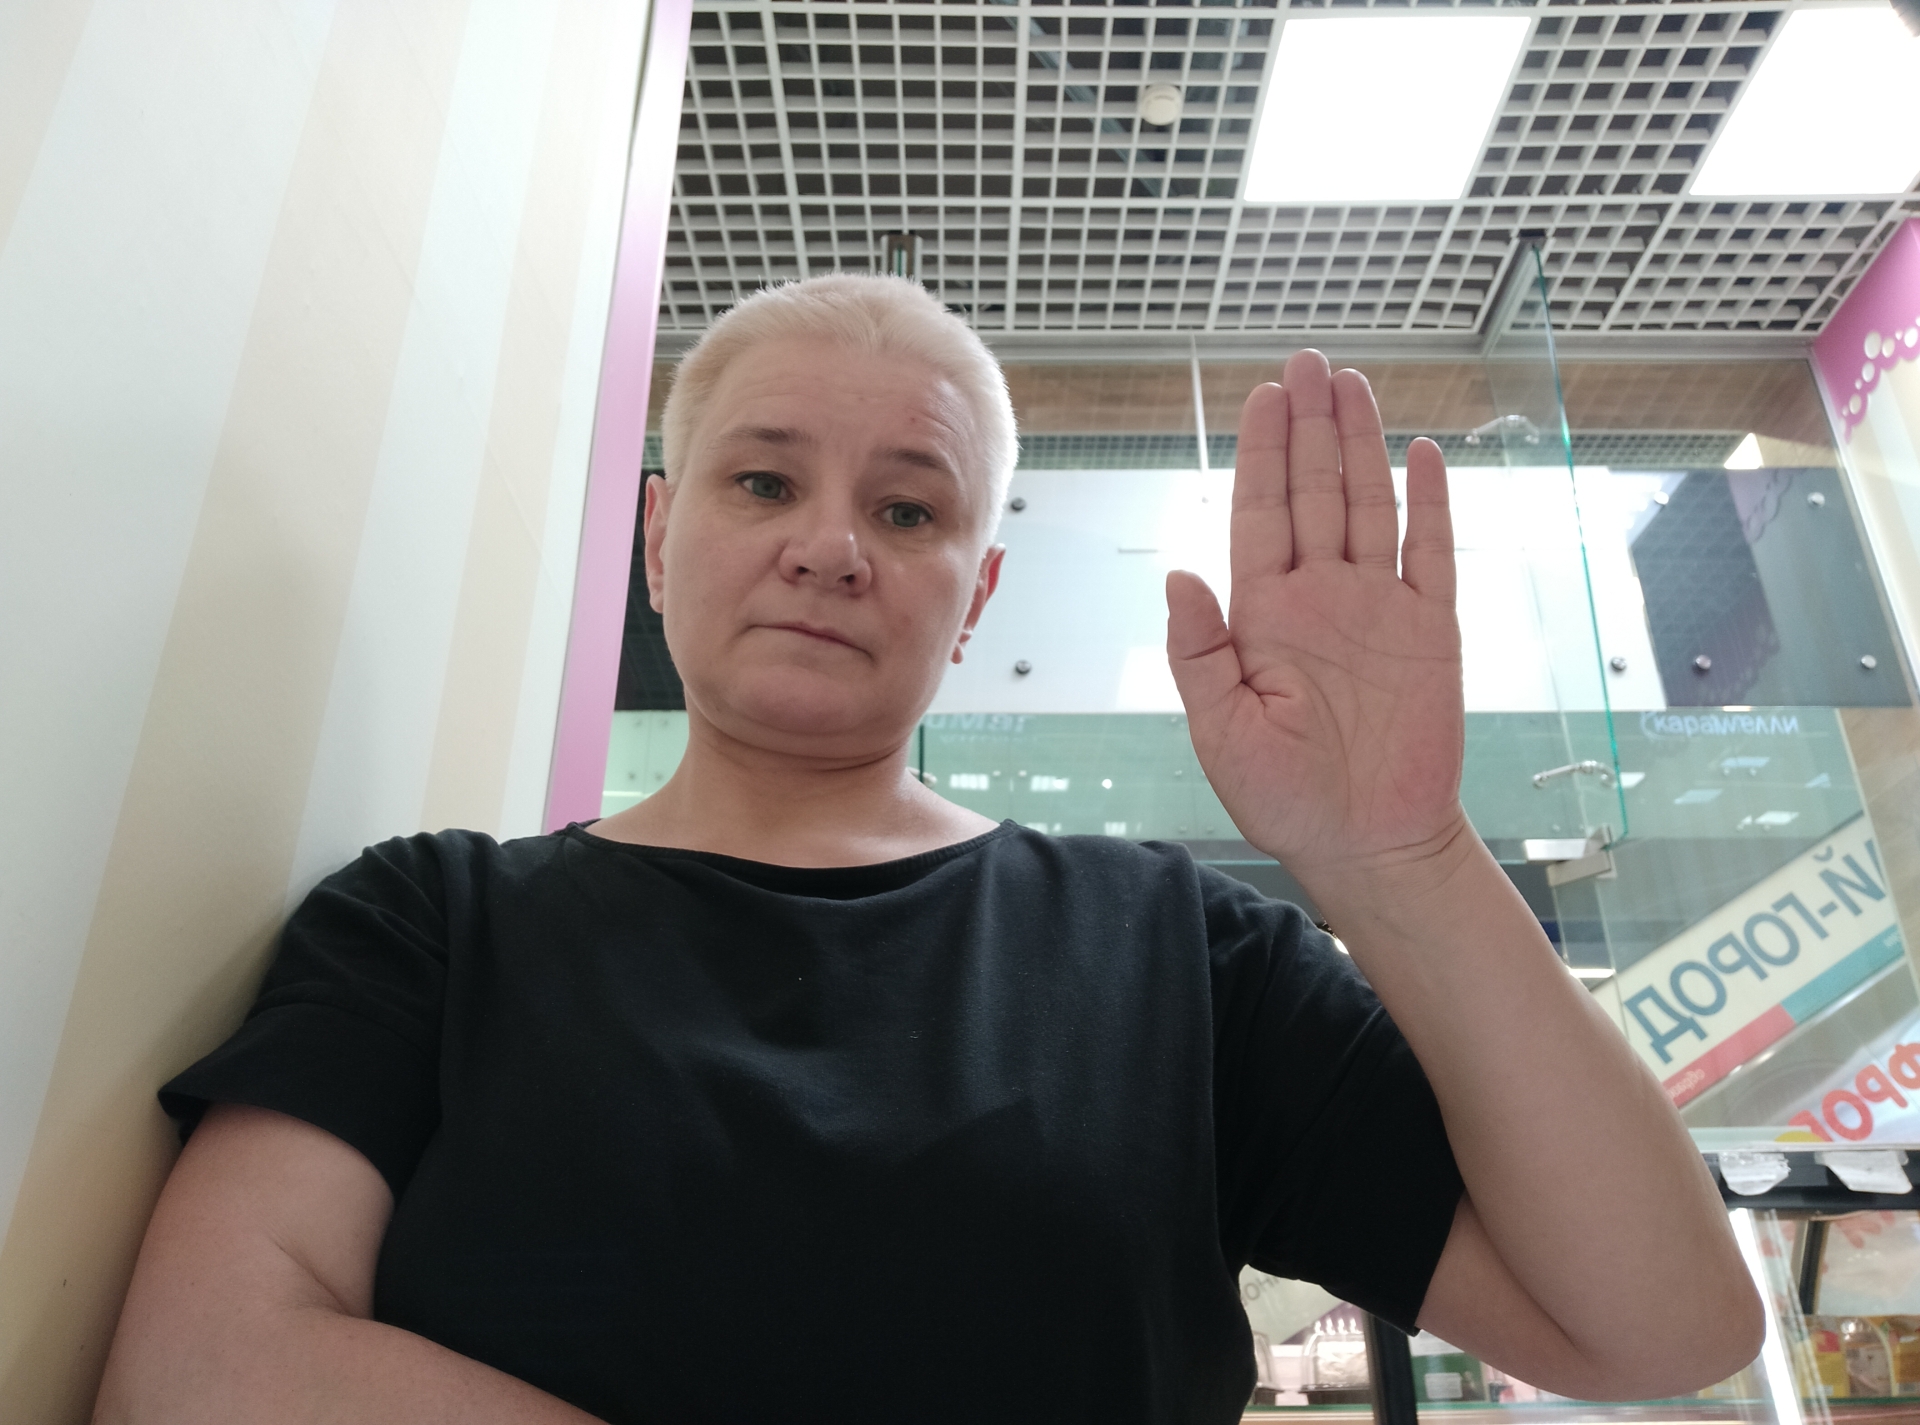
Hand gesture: stop